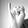
ASL letter: I